Columbia Law School

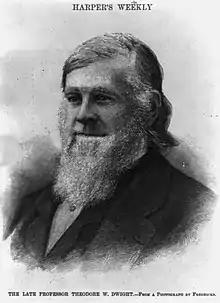
Theodore William Dwight

Professor Dwight believed a course of legal study should focus on the application of basic legal principles, as learned through the study of legal treatises, coupled with frequent moot courts which would permit students to demonstrate their proficiency in applying those principles to new legal problems. In this way, Dwight's method of teaching diverged significantly from the "case method" which had then been popularized by Dean Langdell of the Harvard Law School which focused on the study of individual cases and the use of inductive reasoning to distill governing legal principles from those cases with little time spent on the practical application of those principles.